Hausen (Frankfurt am Main)

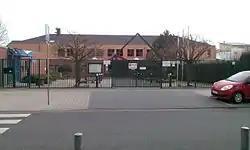
"Japanische Internationale Schule Frankfurt"

The "Japanische Internationale Schule Frankfurt", a Japanese international school, is in Hausen.